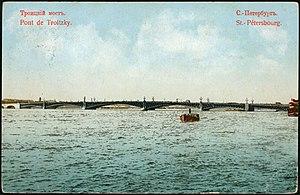
Saint-Pétersbourg. Pont de la Trinité.